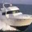
Label: ship